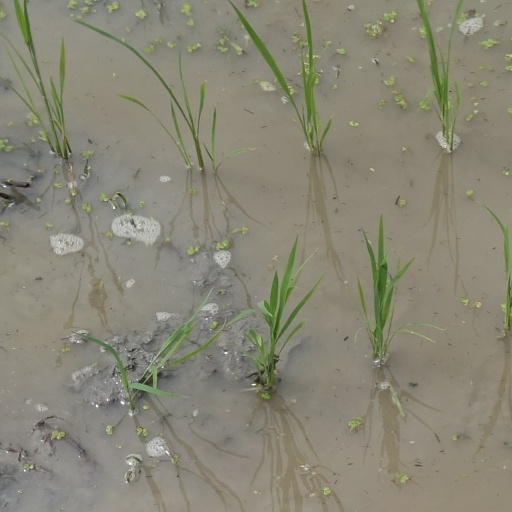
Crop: rice